Connor Michalek

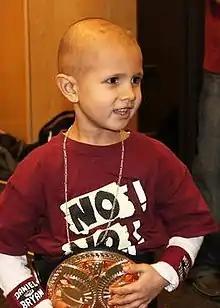
Michalek in 2012

Connor "The Crusher" Michalek (2005 – April 25, 2014) was an American WWE fan who received considerable media attention after a social media campaign for him to meet Daniel Bryan, his favorite professional wrestler. He later met Bryan and other WWE performers a number of times. Michalek, who had cancer of the spine and brain since he was three years old, died aged eight on April 25, 2014. WWE executives Triple H and Stephanie McMahon subsequently named the Connor's Cure charity in his honor, and he posthumously received the inaugural Warrior Award at the 2015 WWE Hall of Fame ceremony.